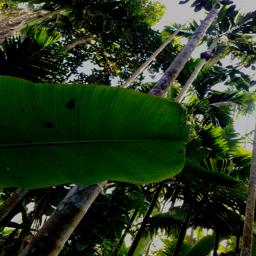
Label: BLACK SIGATOKA